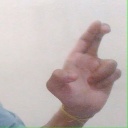
अक्षर: आ